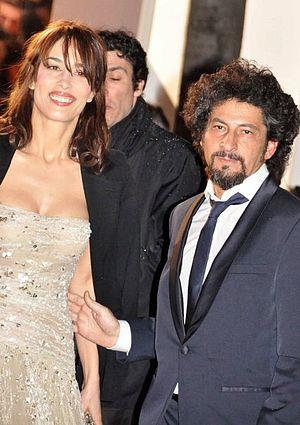
Dolorès Chaplin et Radu Mihaileanu à la cérémonie des Césars 2010.
Radu Mihaileanu, né le 23 avril 1958 à Bucarest, est un réalisateur et scénariste français d'origine roumaine.